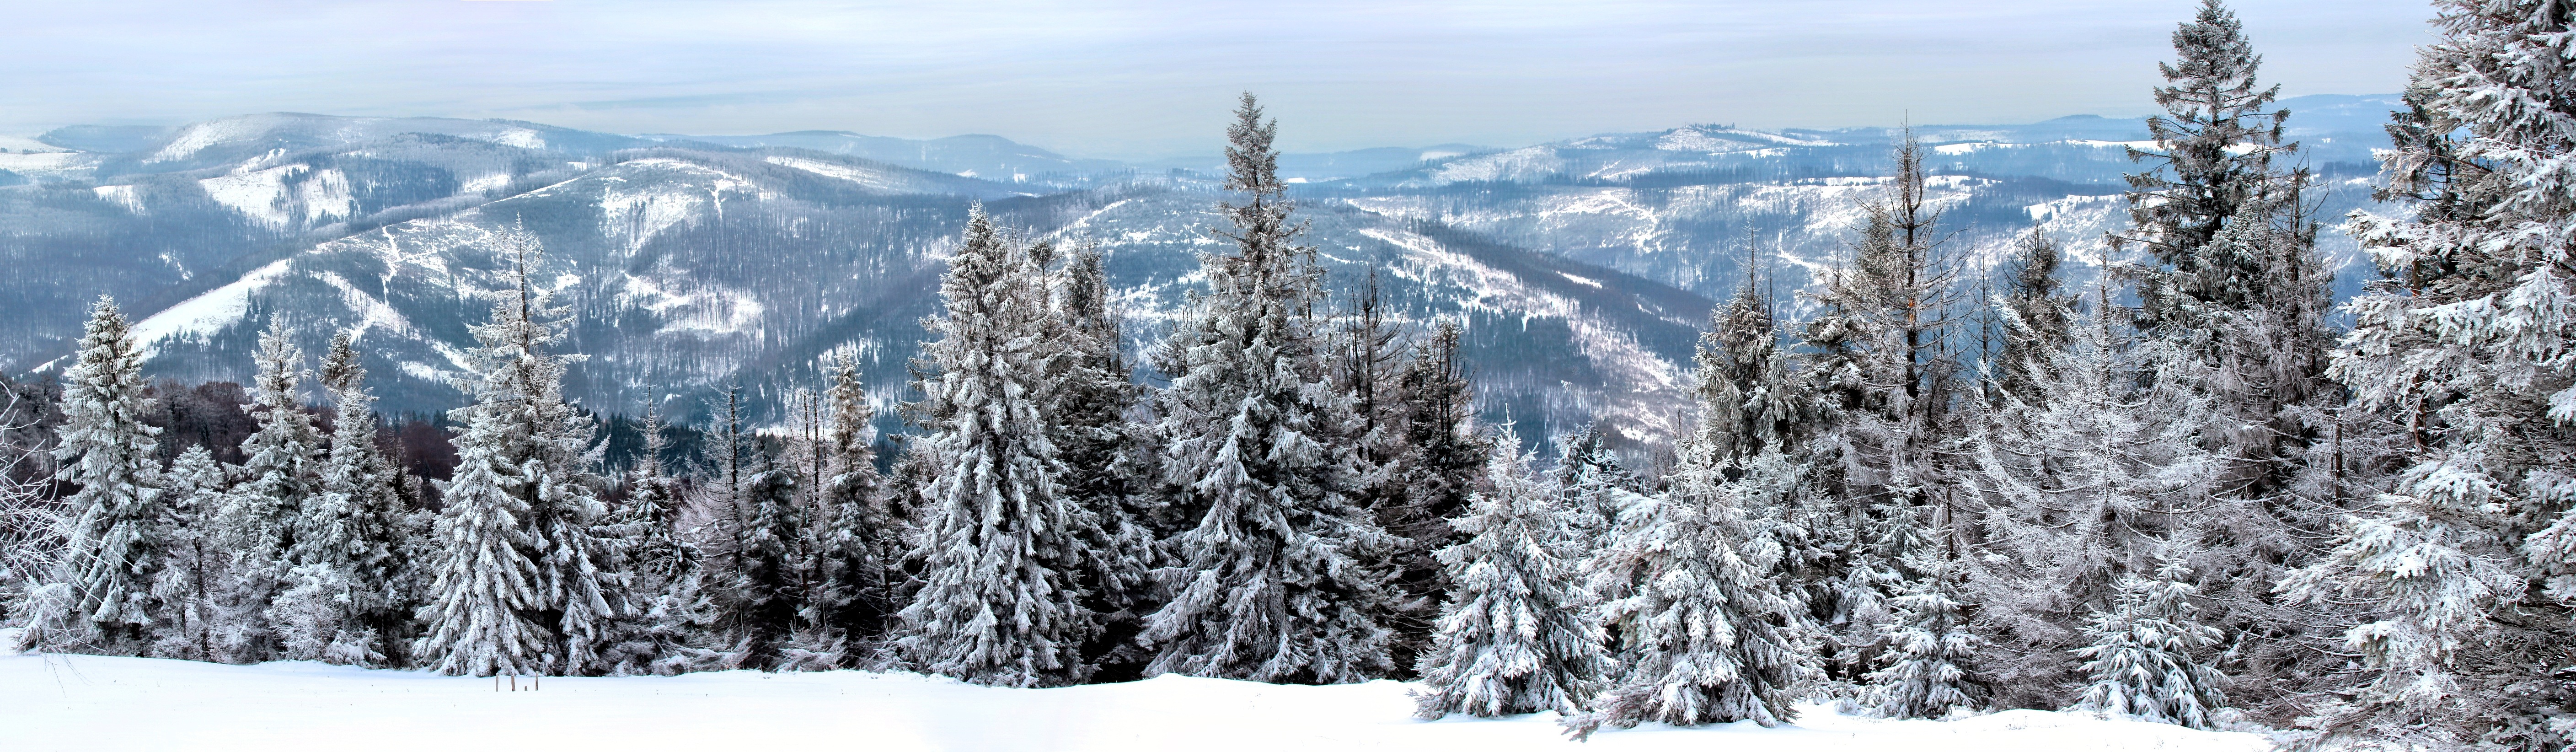
landscape, tree, nature, forest, mountain, snow, winter, light, white, field, view, frost, mountain range, fir, season, ridge, massif, spruce, mountains, poland, piste, ecosystem, winter in the mountains, biome, temperate coniferous forest, geological phenomenon